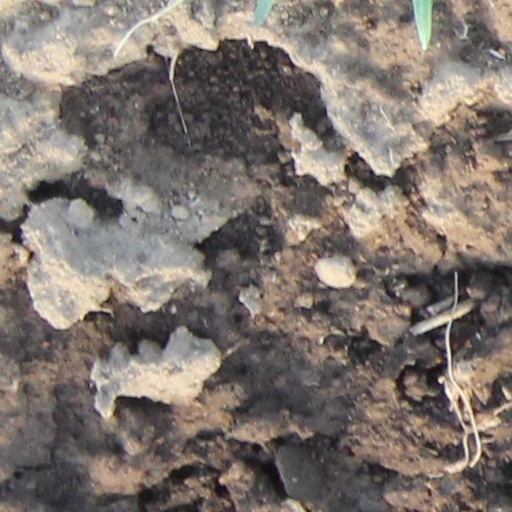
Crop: wheat